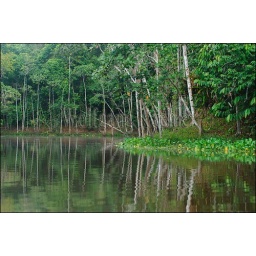
Peru, amazon river basin, near iquitos, maranon river, la pasada lodge, rainforest reflecting in lake